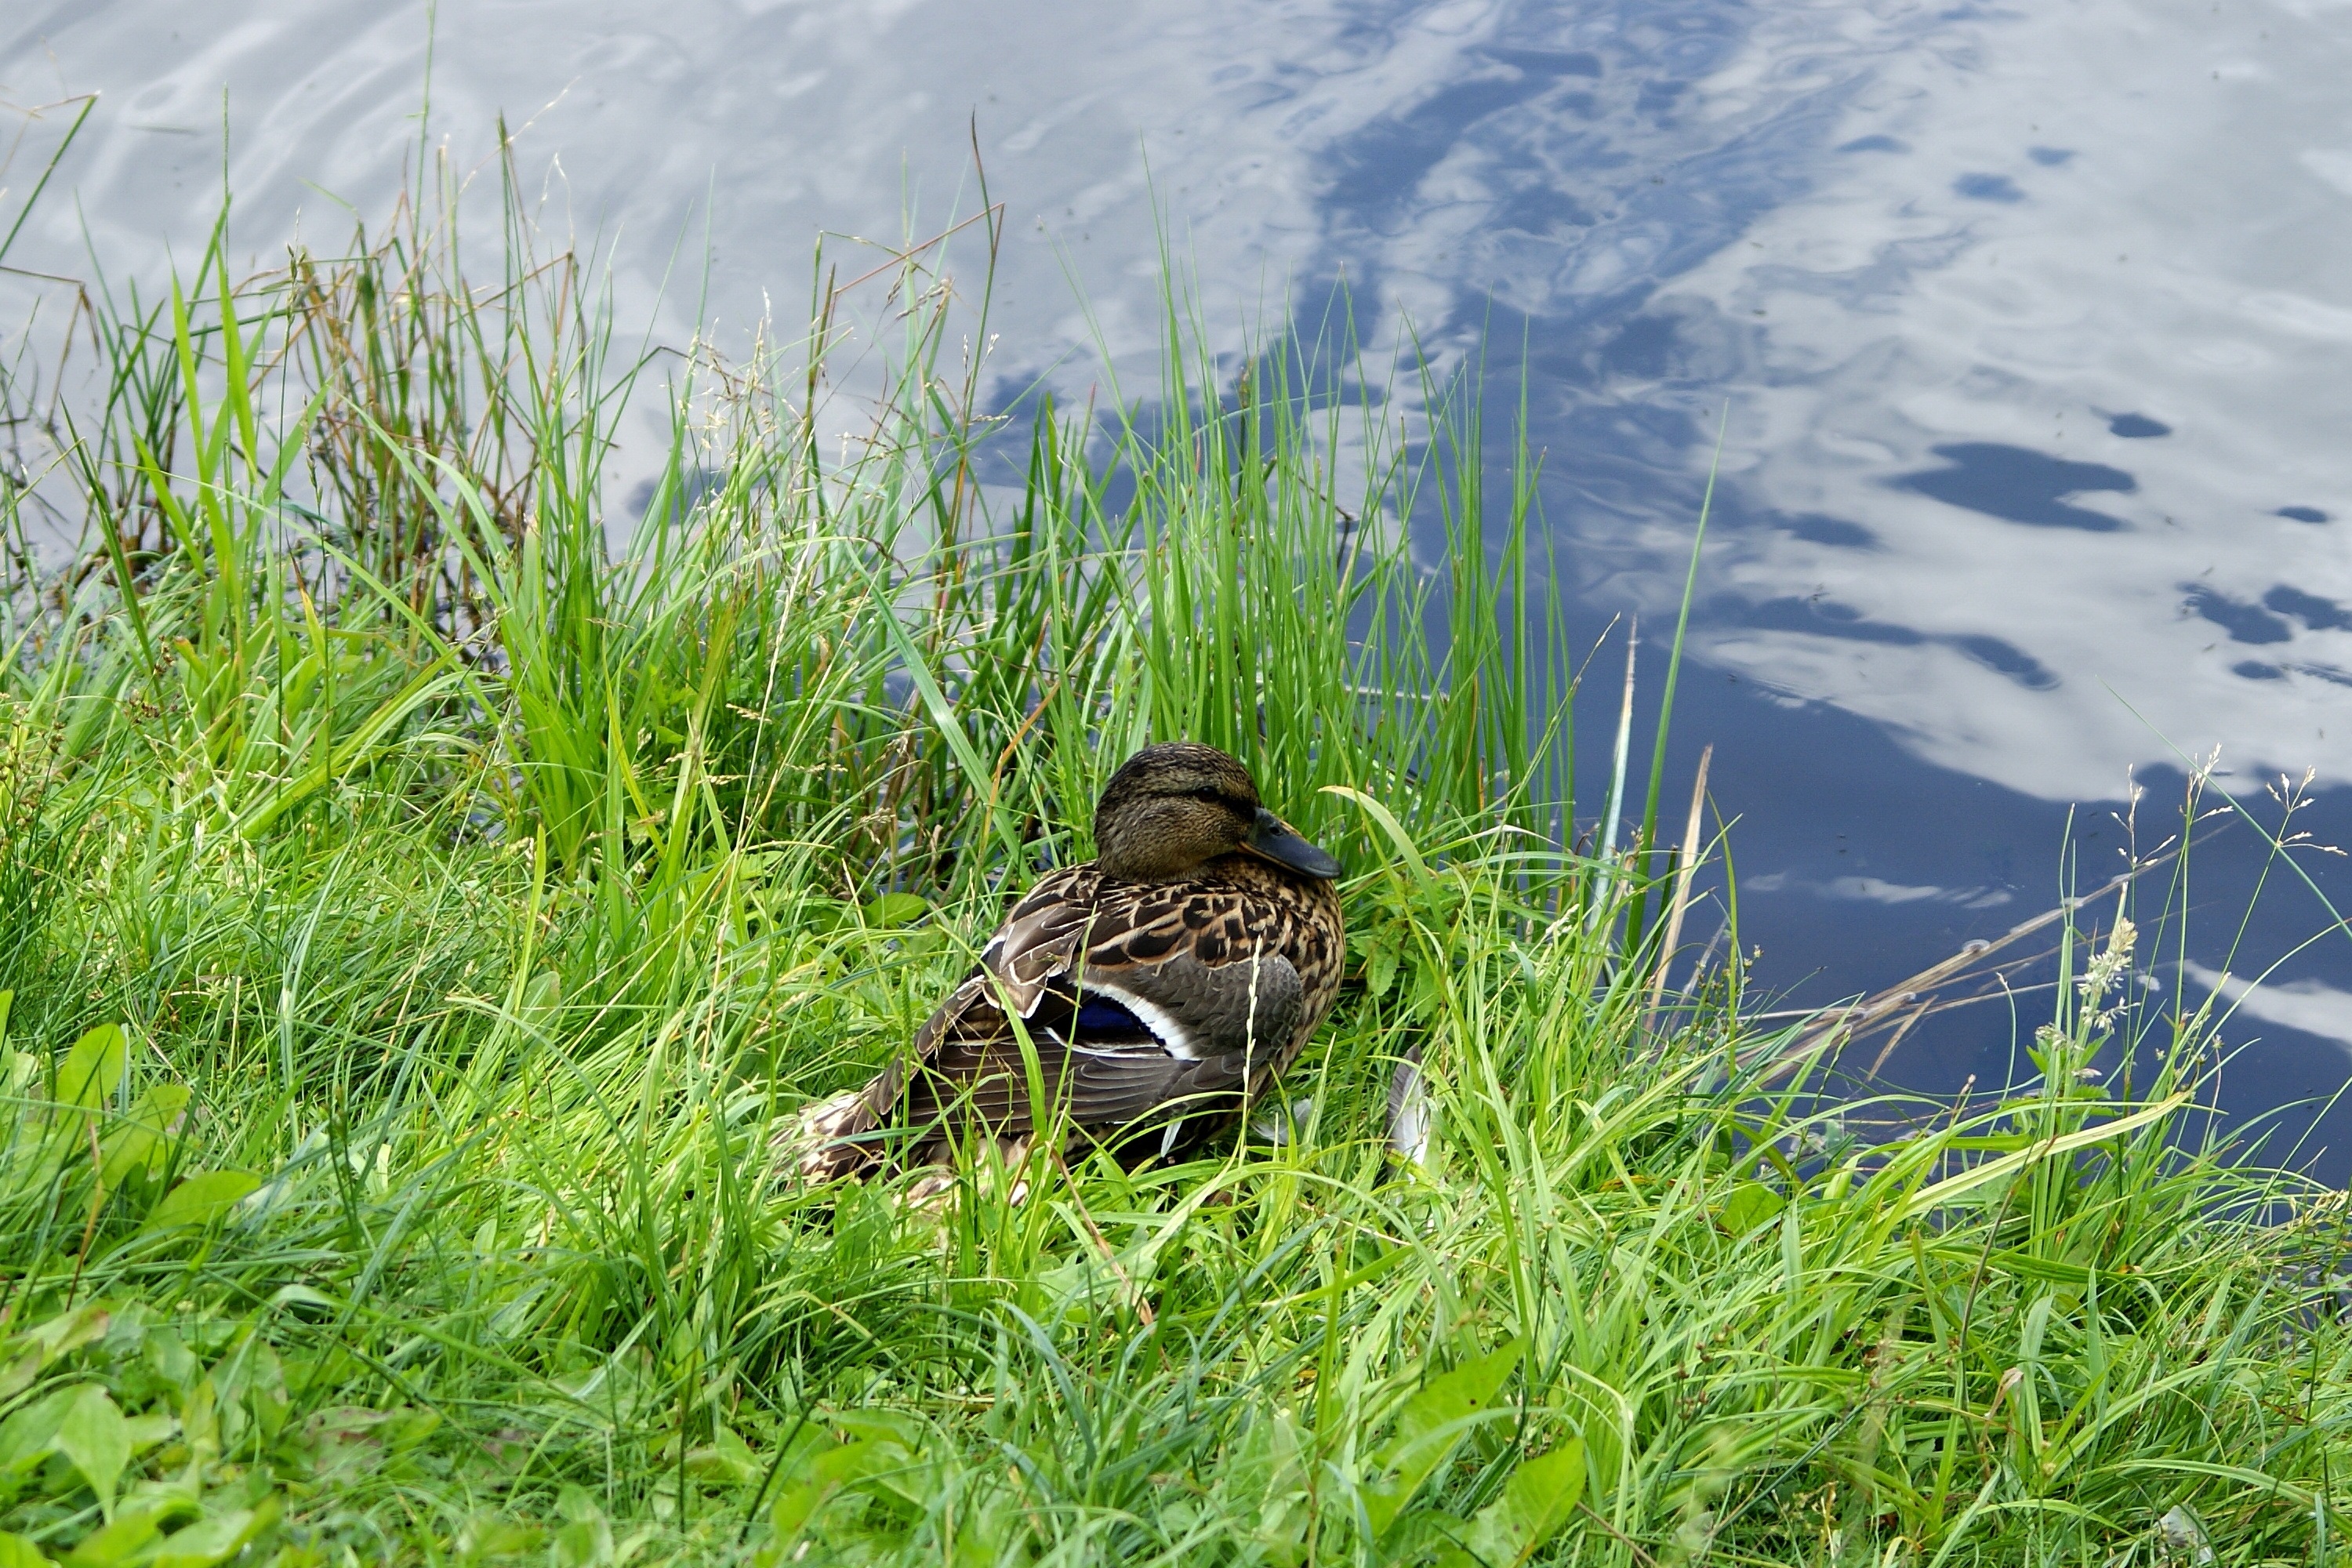
landscape, water, nature, grass, bird, plant, lawn, meadow, summer, pond, wildlife, cove, green, fauna, duck, vegetation, eggs, vertebrate, stay, waterfowl, water bird, mallard, brooding, blades of grass, sit down, grass family, ducks geese and swans